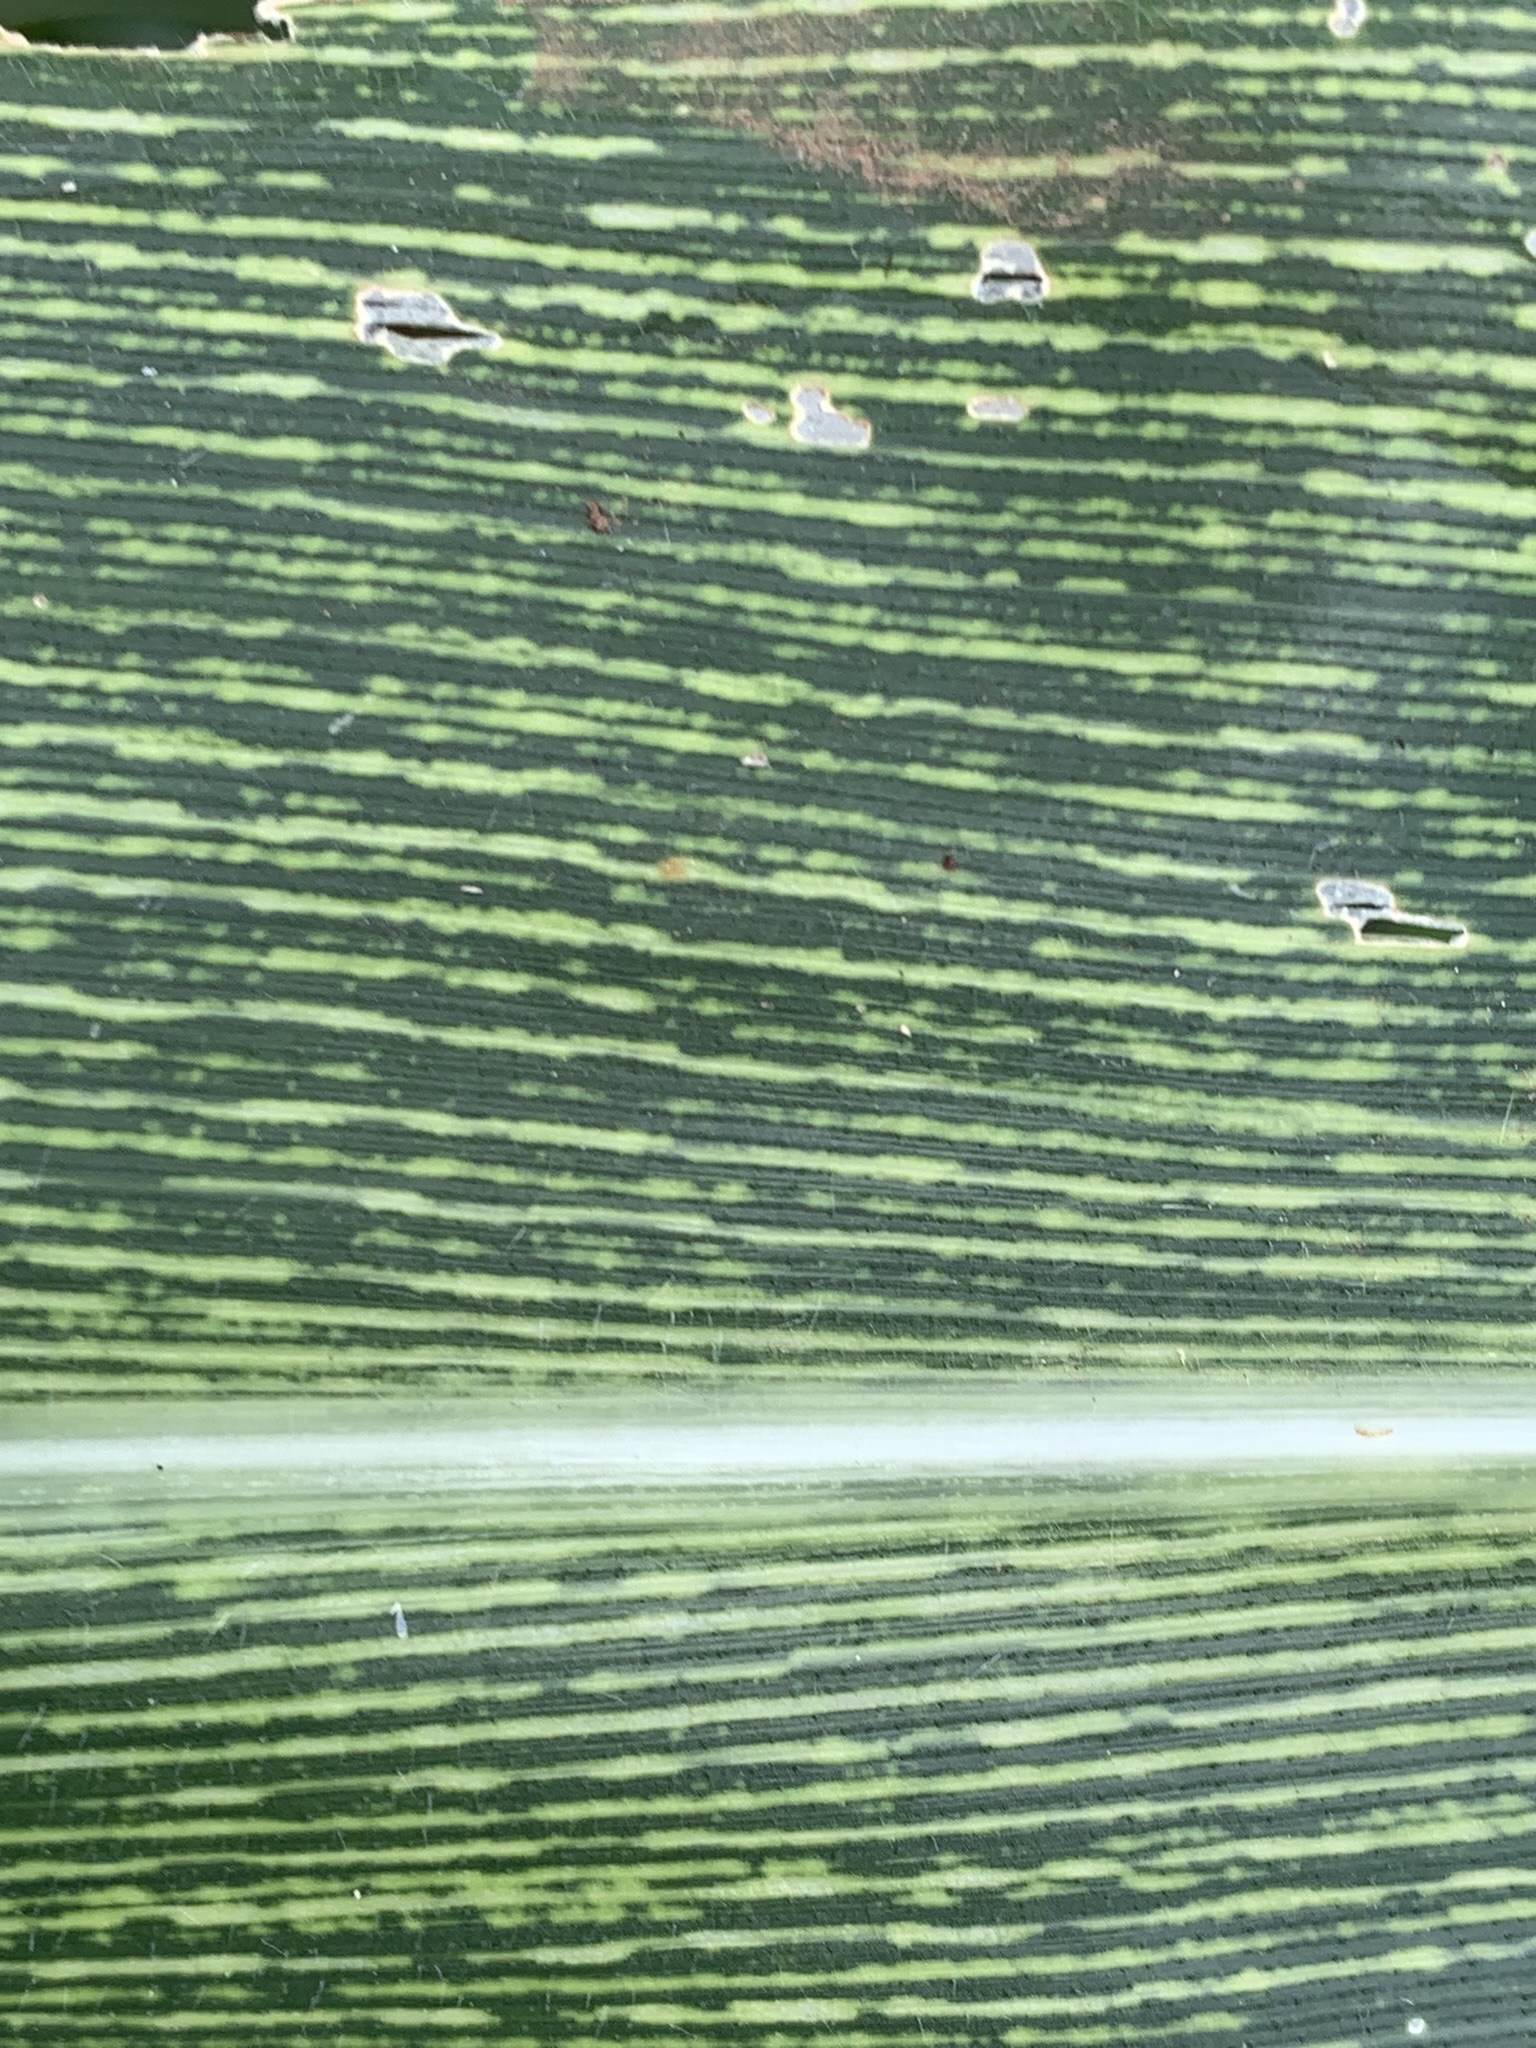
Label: MSV